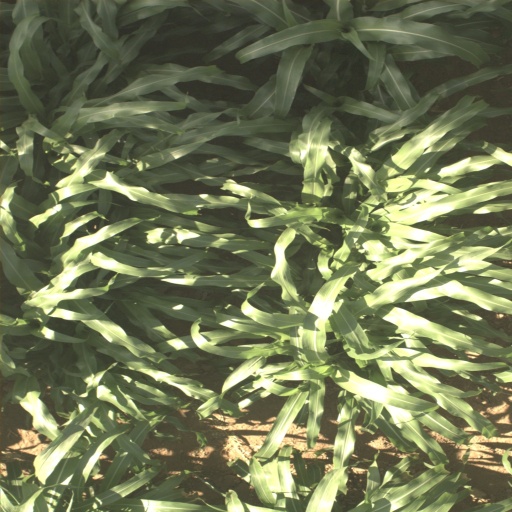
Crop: sorghum